Margaret Stott Bhore

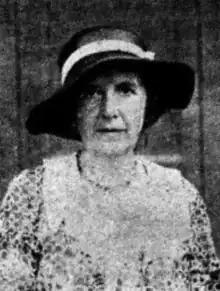
Margaret, Lady Bhore, from a 1935 newspaper

Margaret Wilkie Bhore OBE ( Stott; 20 June 1884 – 30 December 1945), also known as Lady Bhore, was a Scottish physician, missionary, and philanthropist in India. She was the wife of Indian civil servant Sir Joseph William Bhore.